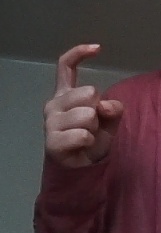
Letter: ra